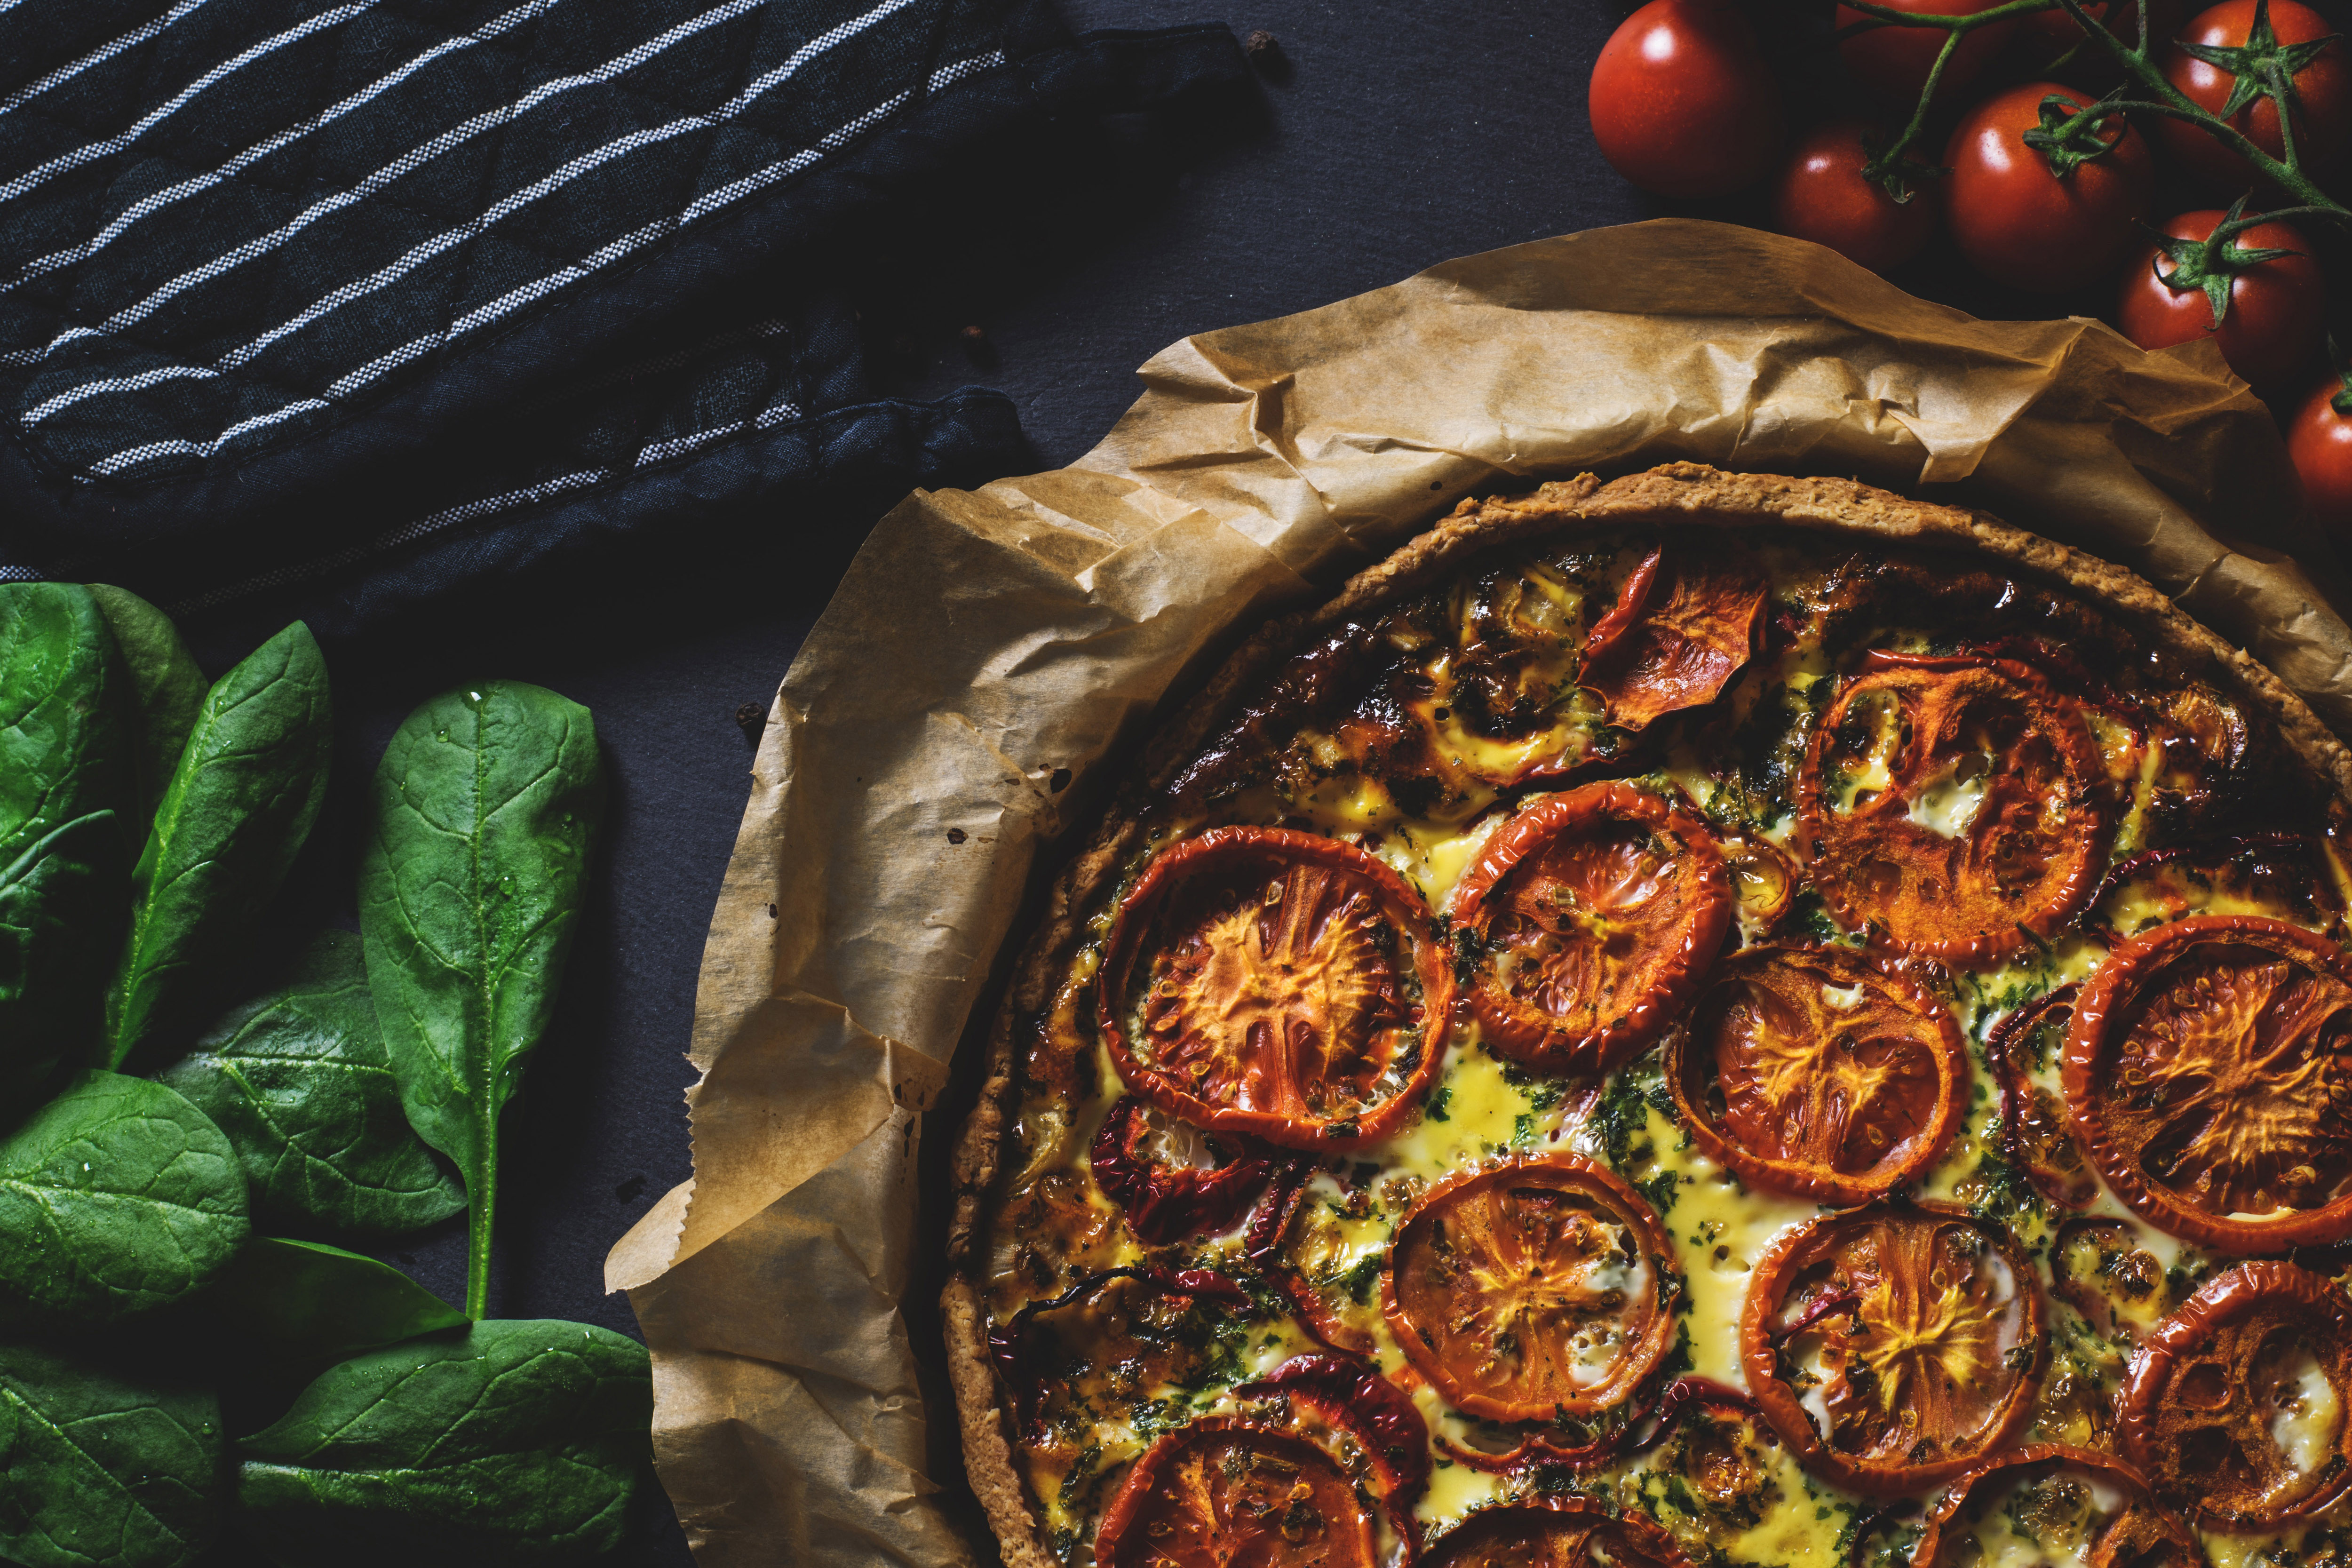
food, cuisine, dish, ingredient, produce, recipe, vegetarian food, vegetable, comfort food, quiche